Bag It!

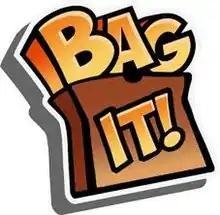

Bag It! is a puzzle game developed by American studio Hidden Variable Studios and released on October 15, 2011 for iOS and Android. The player is tasked with bagging up a collection of grocery items, with a gameplay similar to Tetris.